Head-on collision

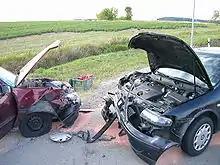
Aftermath of a head-on collision between two cars

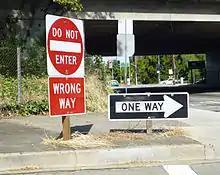
Standard wrong-way sign package used on all freeway off-ramps in the state of California to prevent head-on collisions

A head-on collision is a traffic collision where the front ends of two vehicles such as cars, trains, ships or planes hit each other when travelling in opposite directions, as opposed to a side collision or rear-end collision.